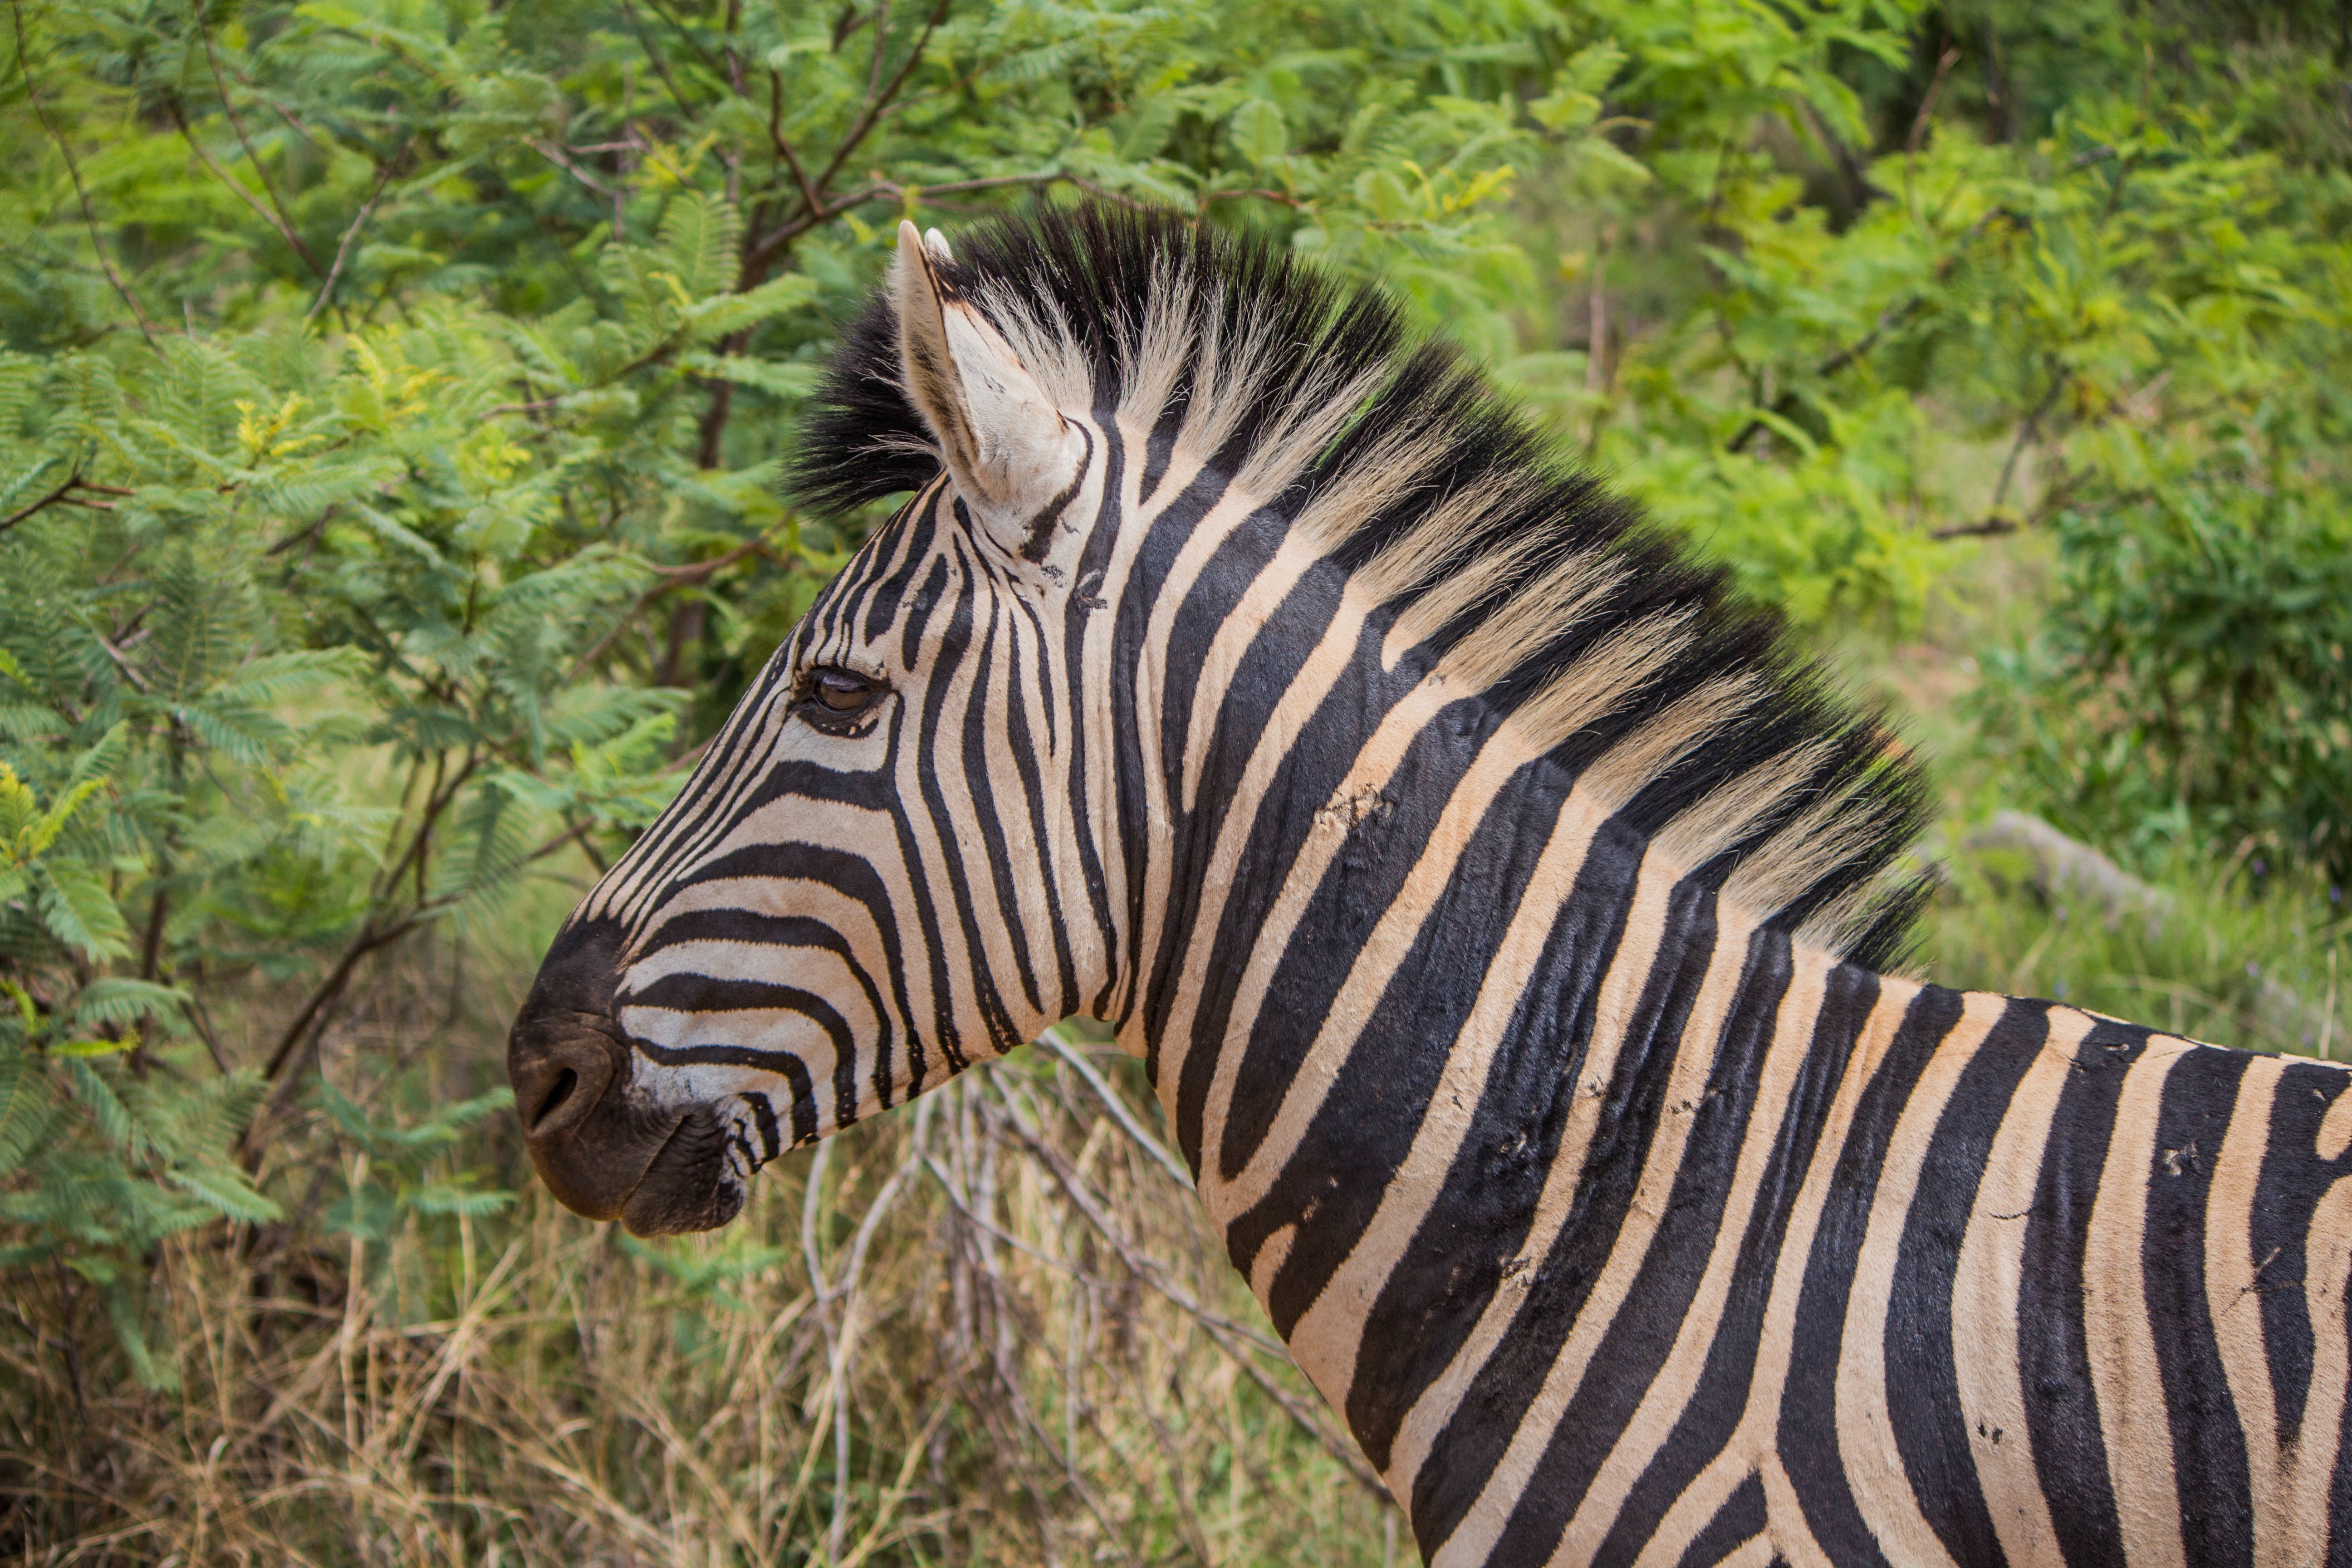
adventure, wildlife, zoo, mammal, fauna, savanna, zebra, safari, horse like mammal